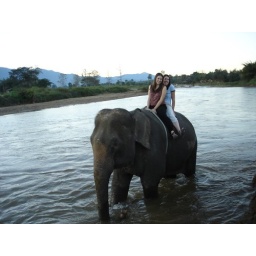
Alisa & Rebecca riding an elephant through the river in Pai